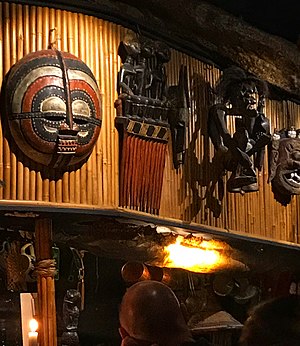
Minefeltet
Galatheakroen i Rådhusstræde er en del af Minefeltet.
Minefeltet betegner værtshuskvarteret omkring Nikolaj Plads i København. Især i perioden fra 1920'erne til 1960'erne var miljøet tilholdssted for bohemer, kunstnere, livskunstnere, excentrikere og særlinge.